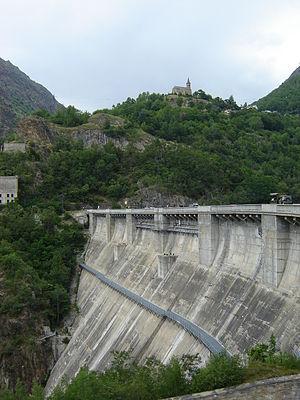
Barrage du Chambon et église de Mizoën, vallée de la Romanche, Isère, France
Mizoën est une commune française située dans le département de l'Isère en région Auvergne-Rhône-Alpes.